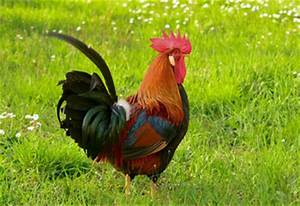
Label: chicken